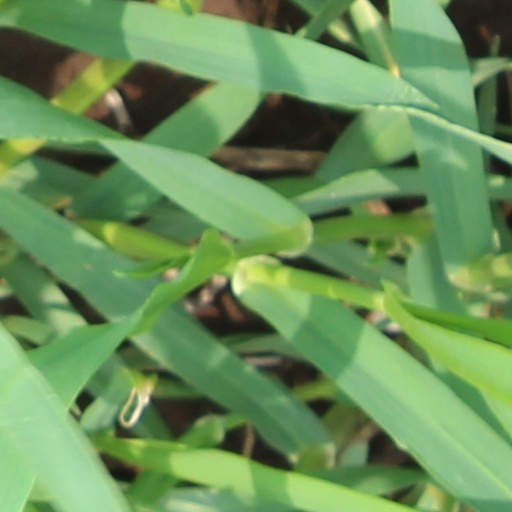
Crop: wheat